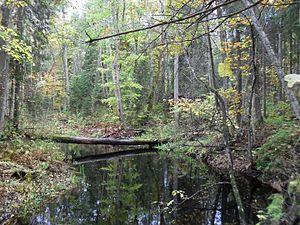
La réserve naturelle de Puhatu est une réserve naturelle de 123 km² située dans l'est de l'Estonie, dans le comté d'Ida-Viru.